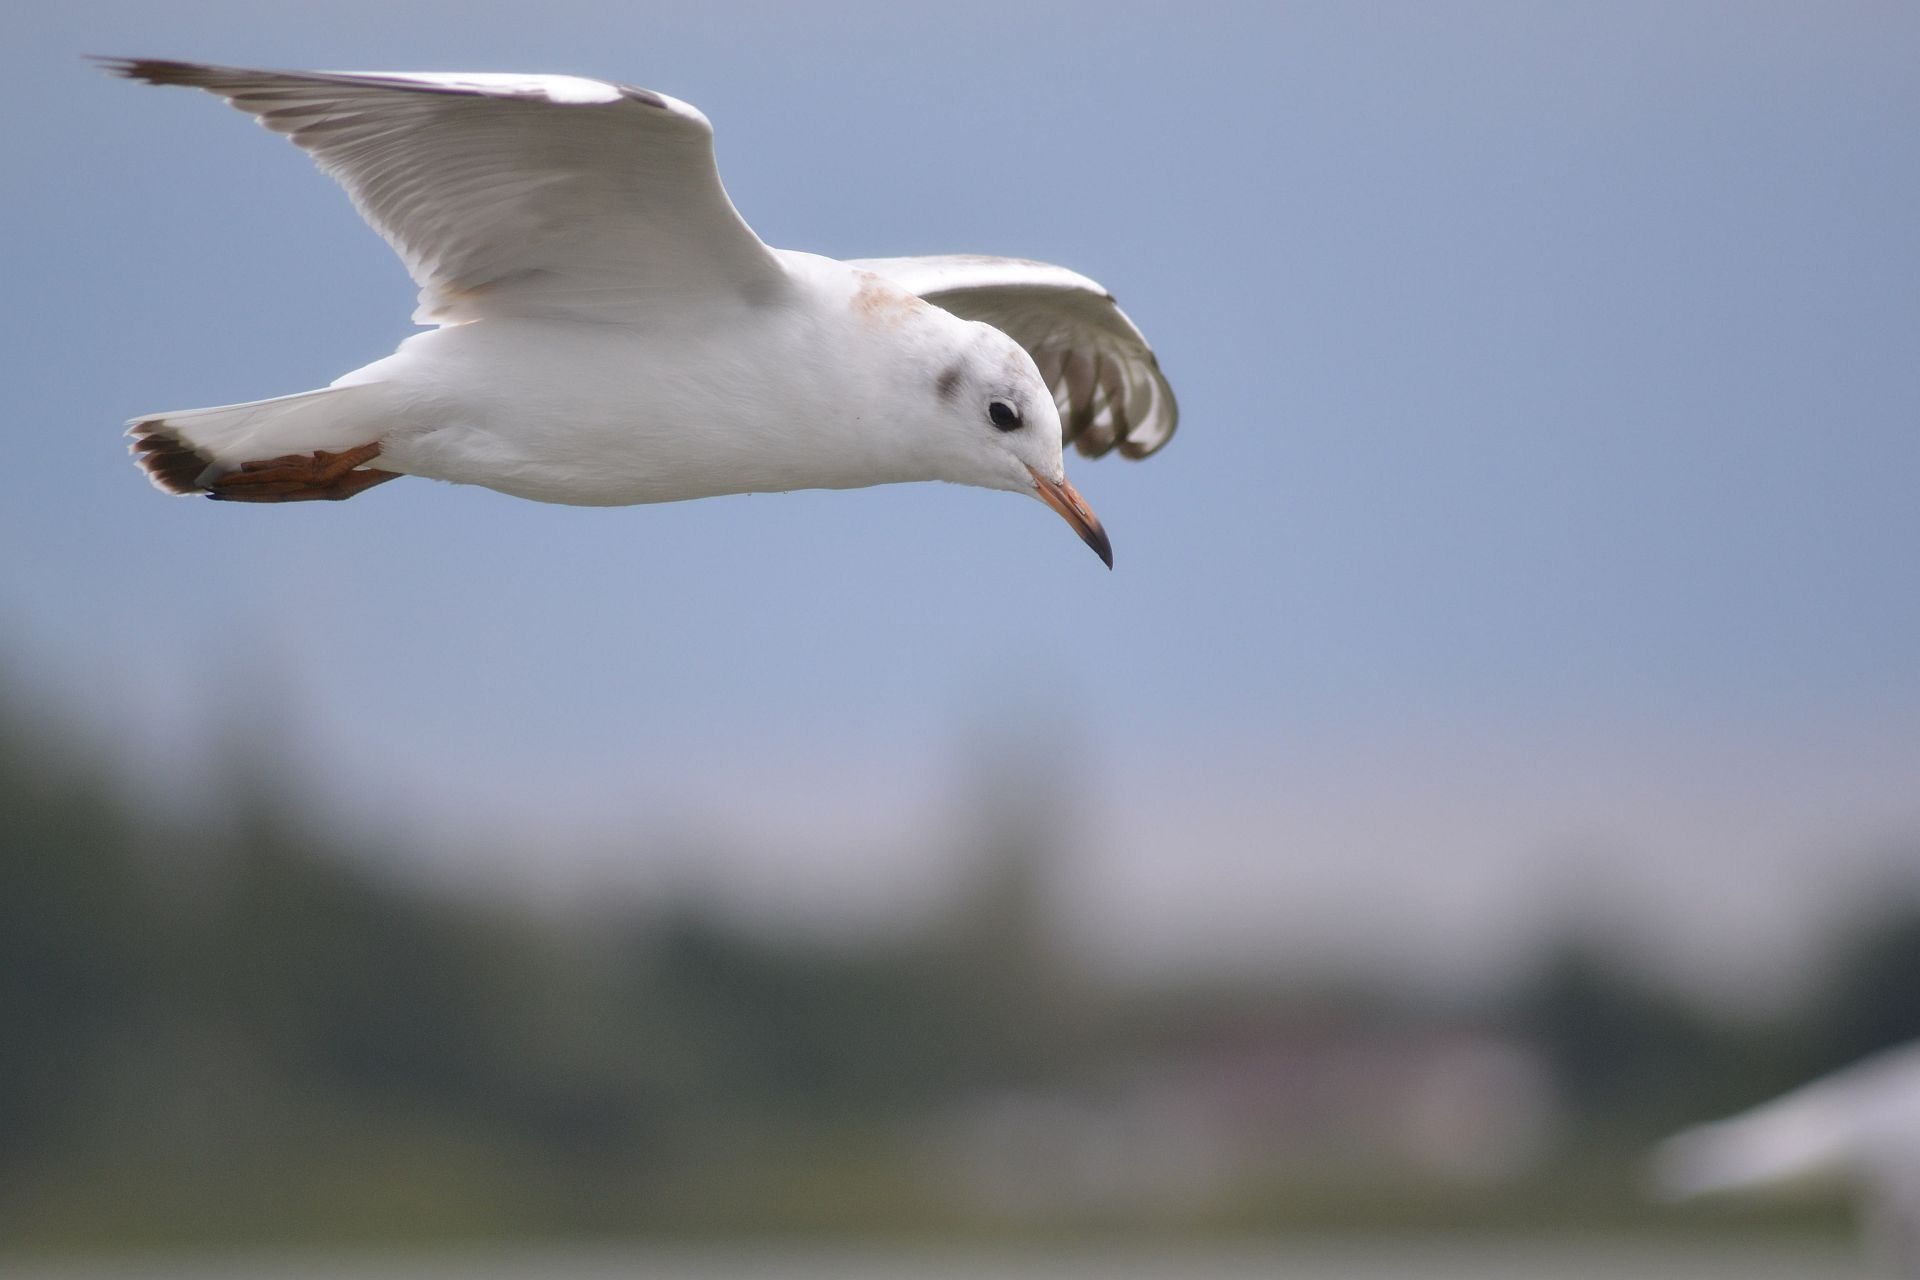
sea, water, nature, bird, wing, lake, seabird, fly, seagull, gull, beak, flight, fauna, animals, vertebrate, albatross, seevogel, charadriiformes, european herring gull